Seattle Storm

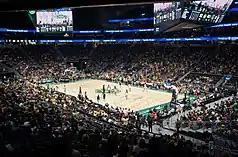
A 2022 regular season game at Climate Pledge Arena

The Storm moved to their new home at Climate Pledge Arena for the 2022 season and played their regular season game there on May 6, 2022. Sue Bird announced that she would retire at the end of the season and drew a franchise record crowd of 18,100 spectators for her last regular season game. The record was broken during a regular season win against the Indiana Fever on May 22, 2024, with 18,343 in attendance.